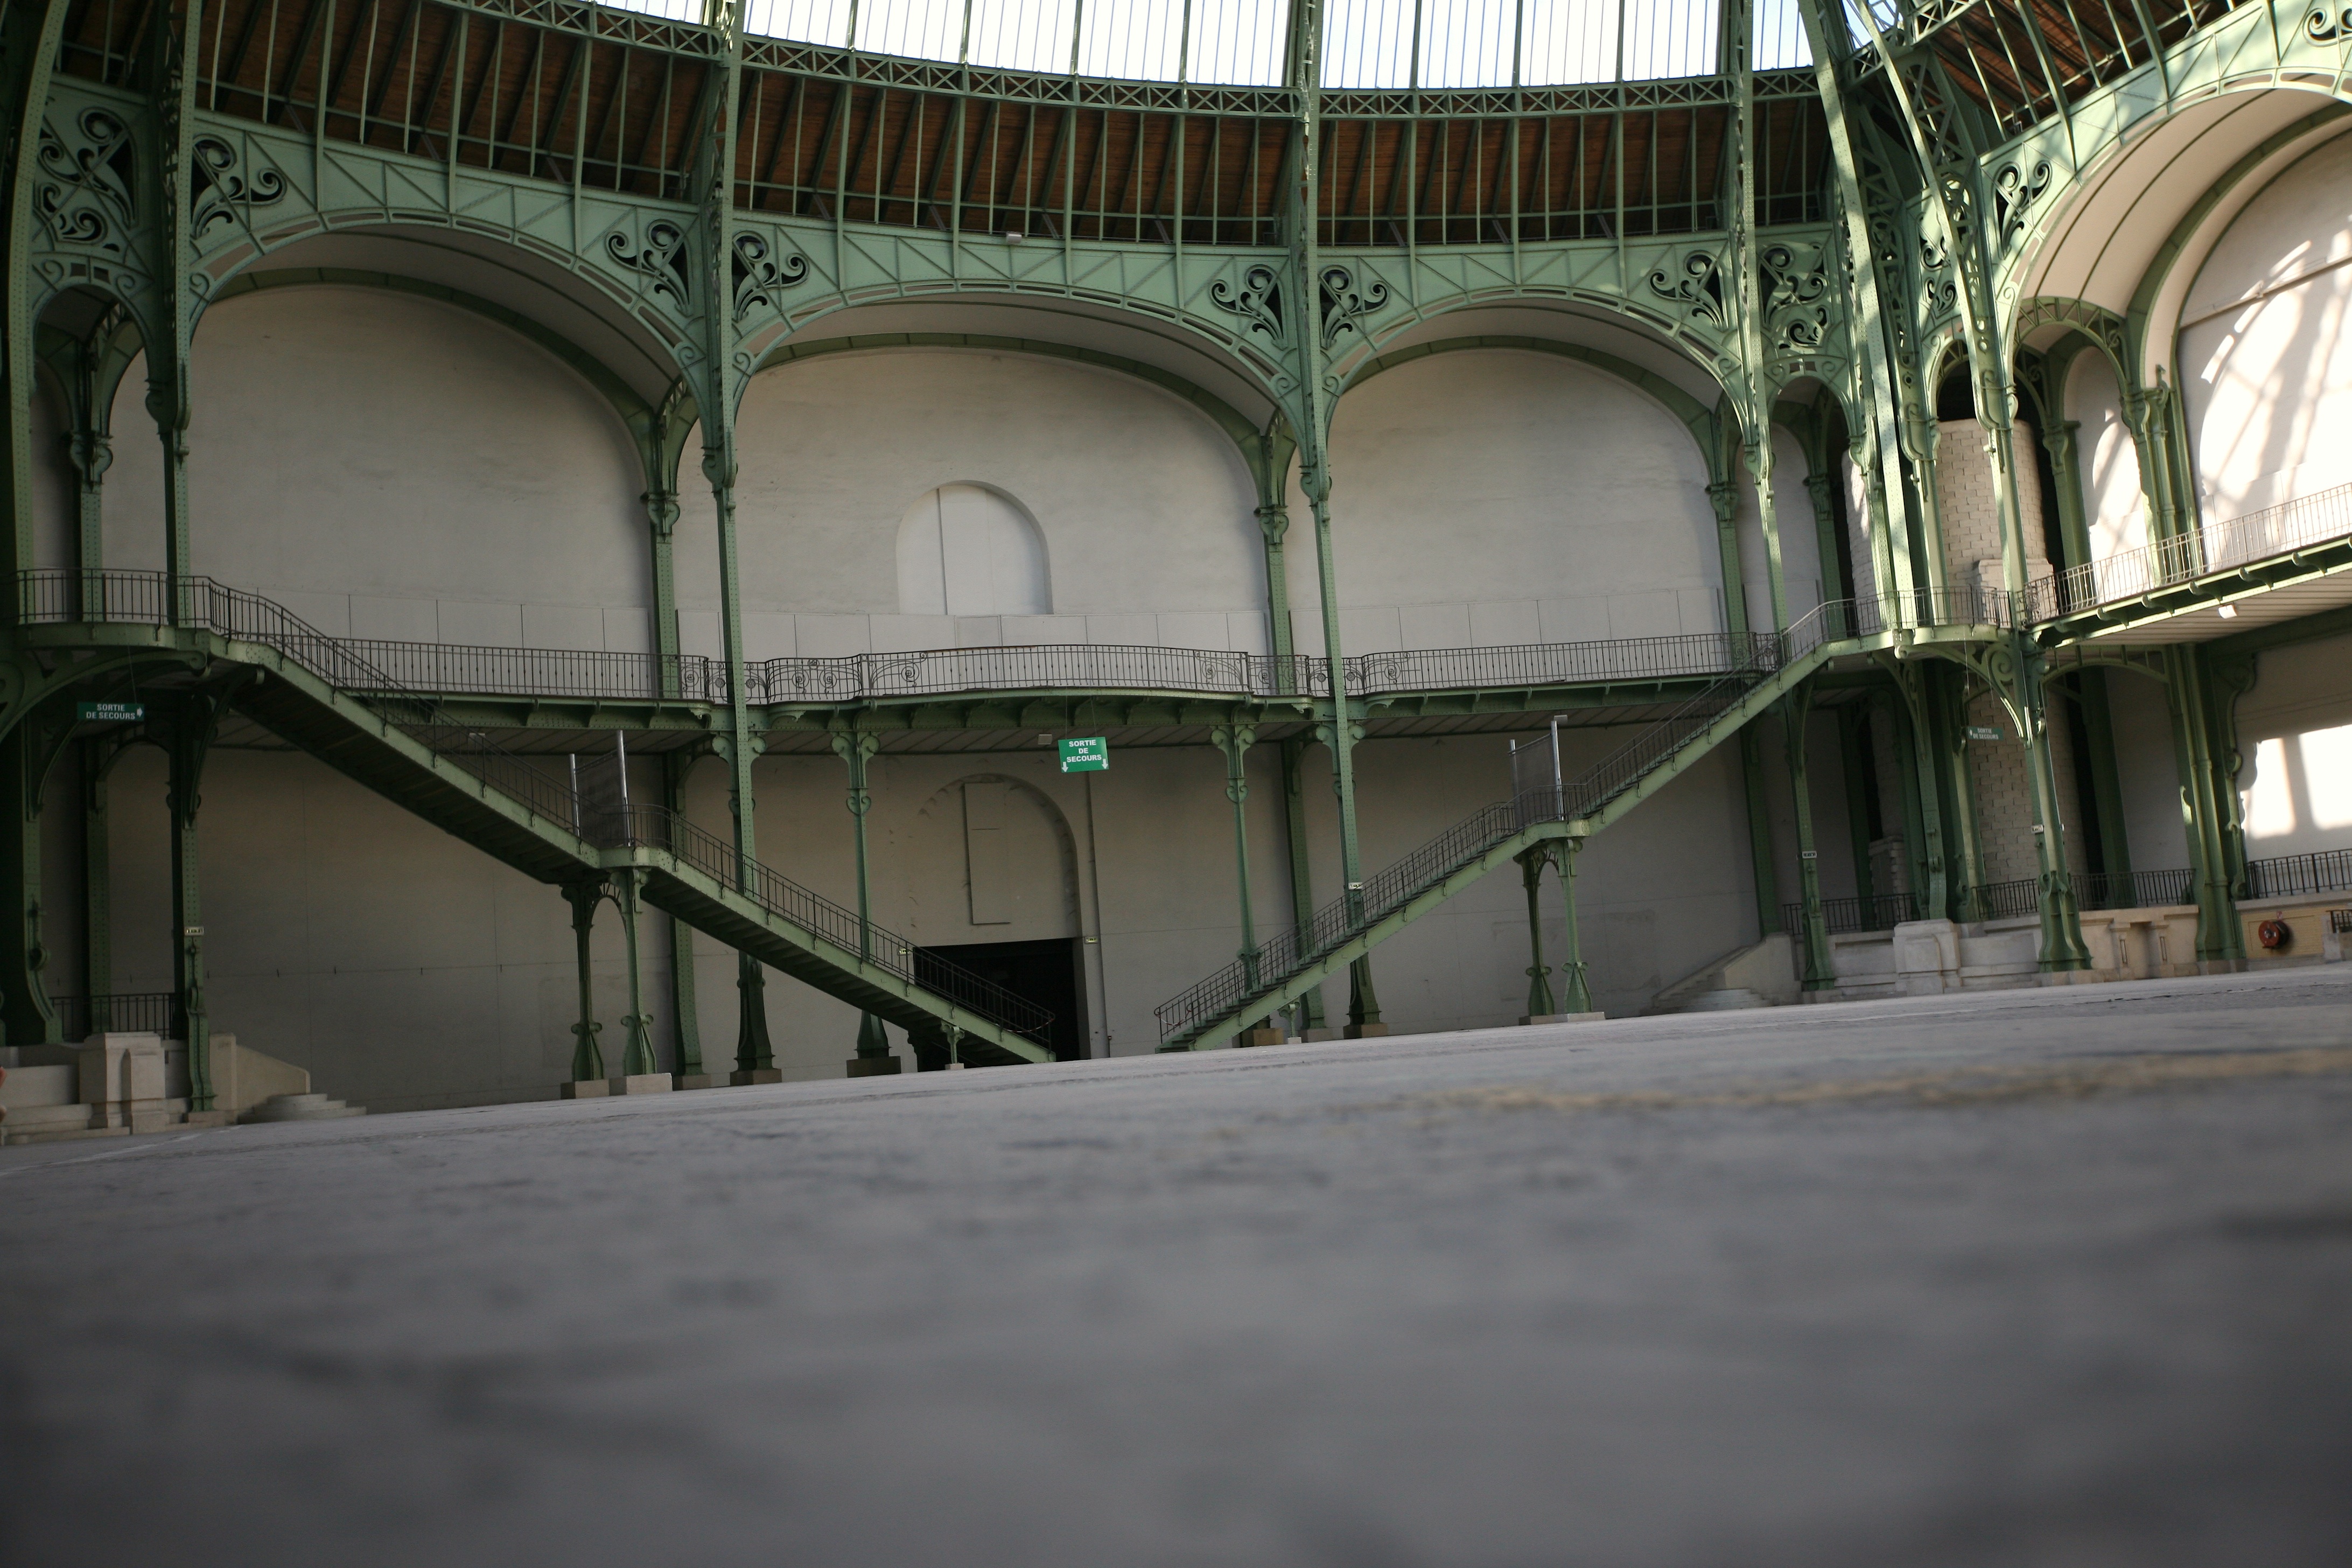
architecture, paris, facade, artwork, sculpture, art, exposition, exhibition, anishkapoor, contemporaryart, leviathan, grandpalais, monumenta, urban area